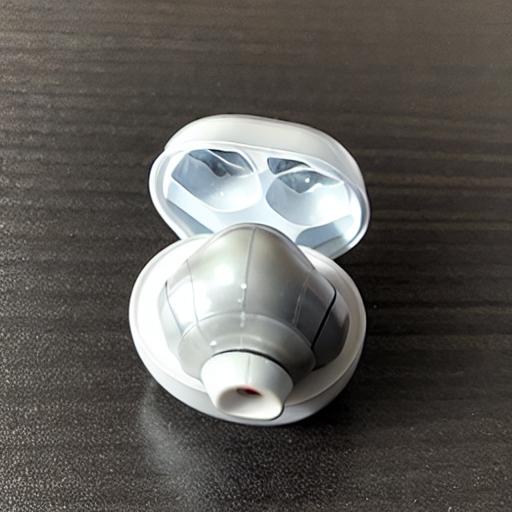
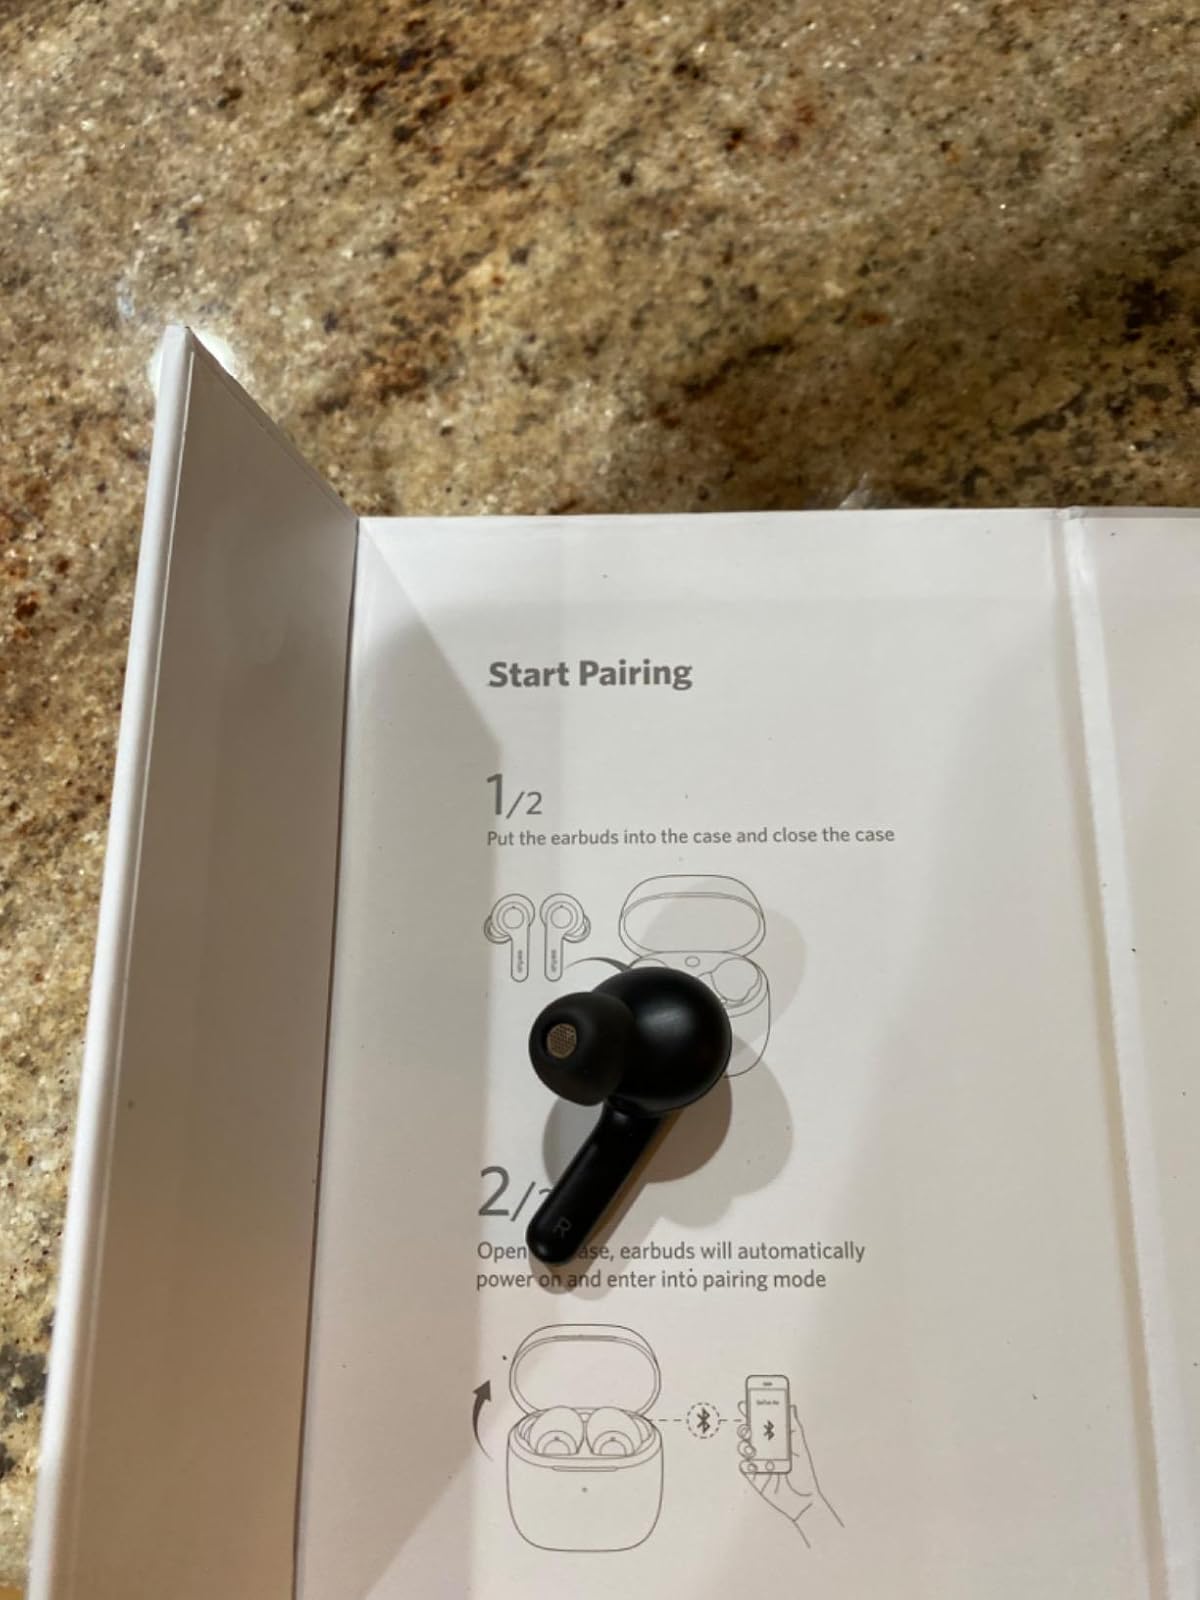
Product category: earbuds
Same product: no